Martin Engelien

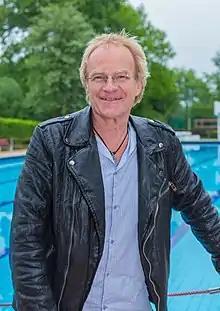
Martin Engelien (2016)

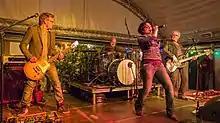
Martin Engelien (right) at a concert of the "Go Music 20th Anniversary Jubilee Tour" 2016 in Laggenbeck on stage with Bühne mit Dennis Hormes (left), Berni Bovens and Sylvia González Bolívar.

Martin Engelien (born in Steele, Essen, Germany) is a German bass guitarist and music producer who became known through recording the song "1000 und 1 Nacht" (1984) with Klaus Lage.